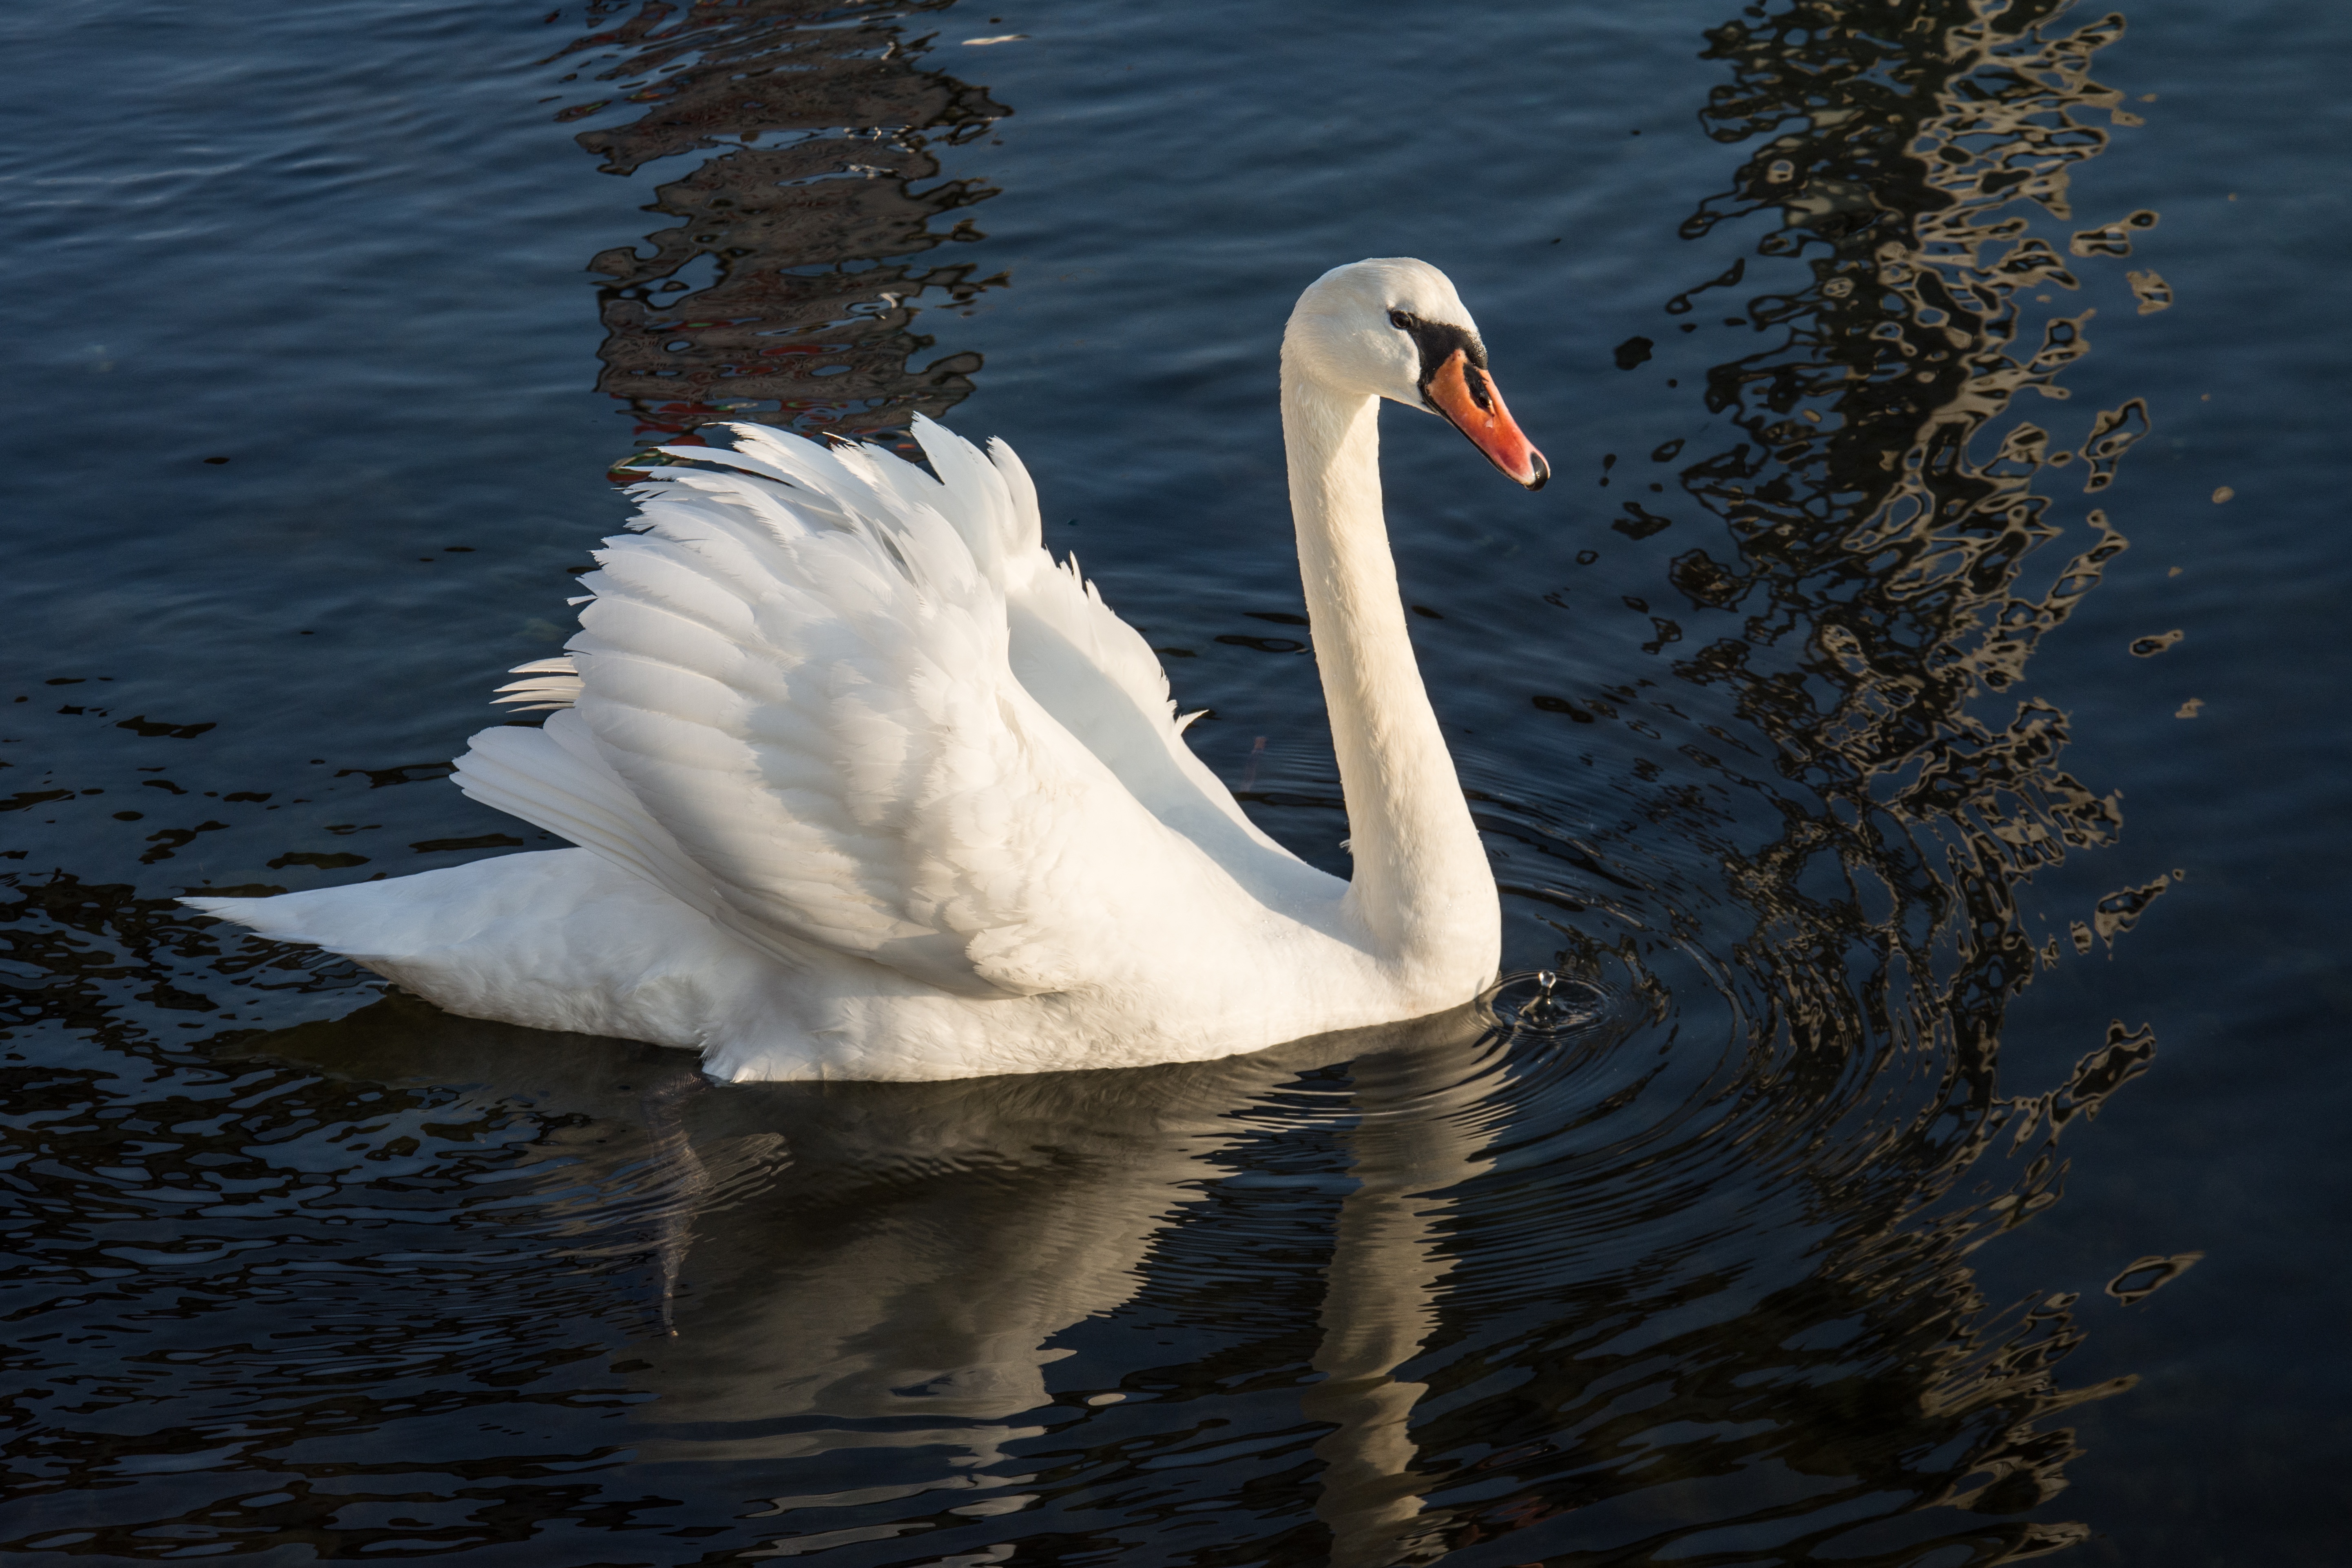
beach, sea, water, nature, bird, wing, white, lake, wildlife, reflection, beak, symbol, peaceful, romance, float, fauna, swan, grace, animals, vertebrate, elegant, waterfowl, water bird, bulgaria, primorsko, ducks geese and swans